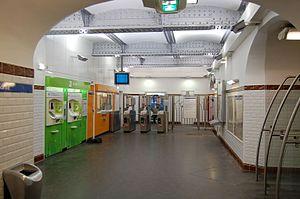
Le métro de Paris comporte 302 stations et 383 points d'arrêts, depuis le 23 mars 2013. Chacune de ces stations doit assurer l'accueil des voyageurs dans les meilleures conditions. C'est dans ce but que plusieurs générations d'architectes ont œuvré dans le métro parisien.